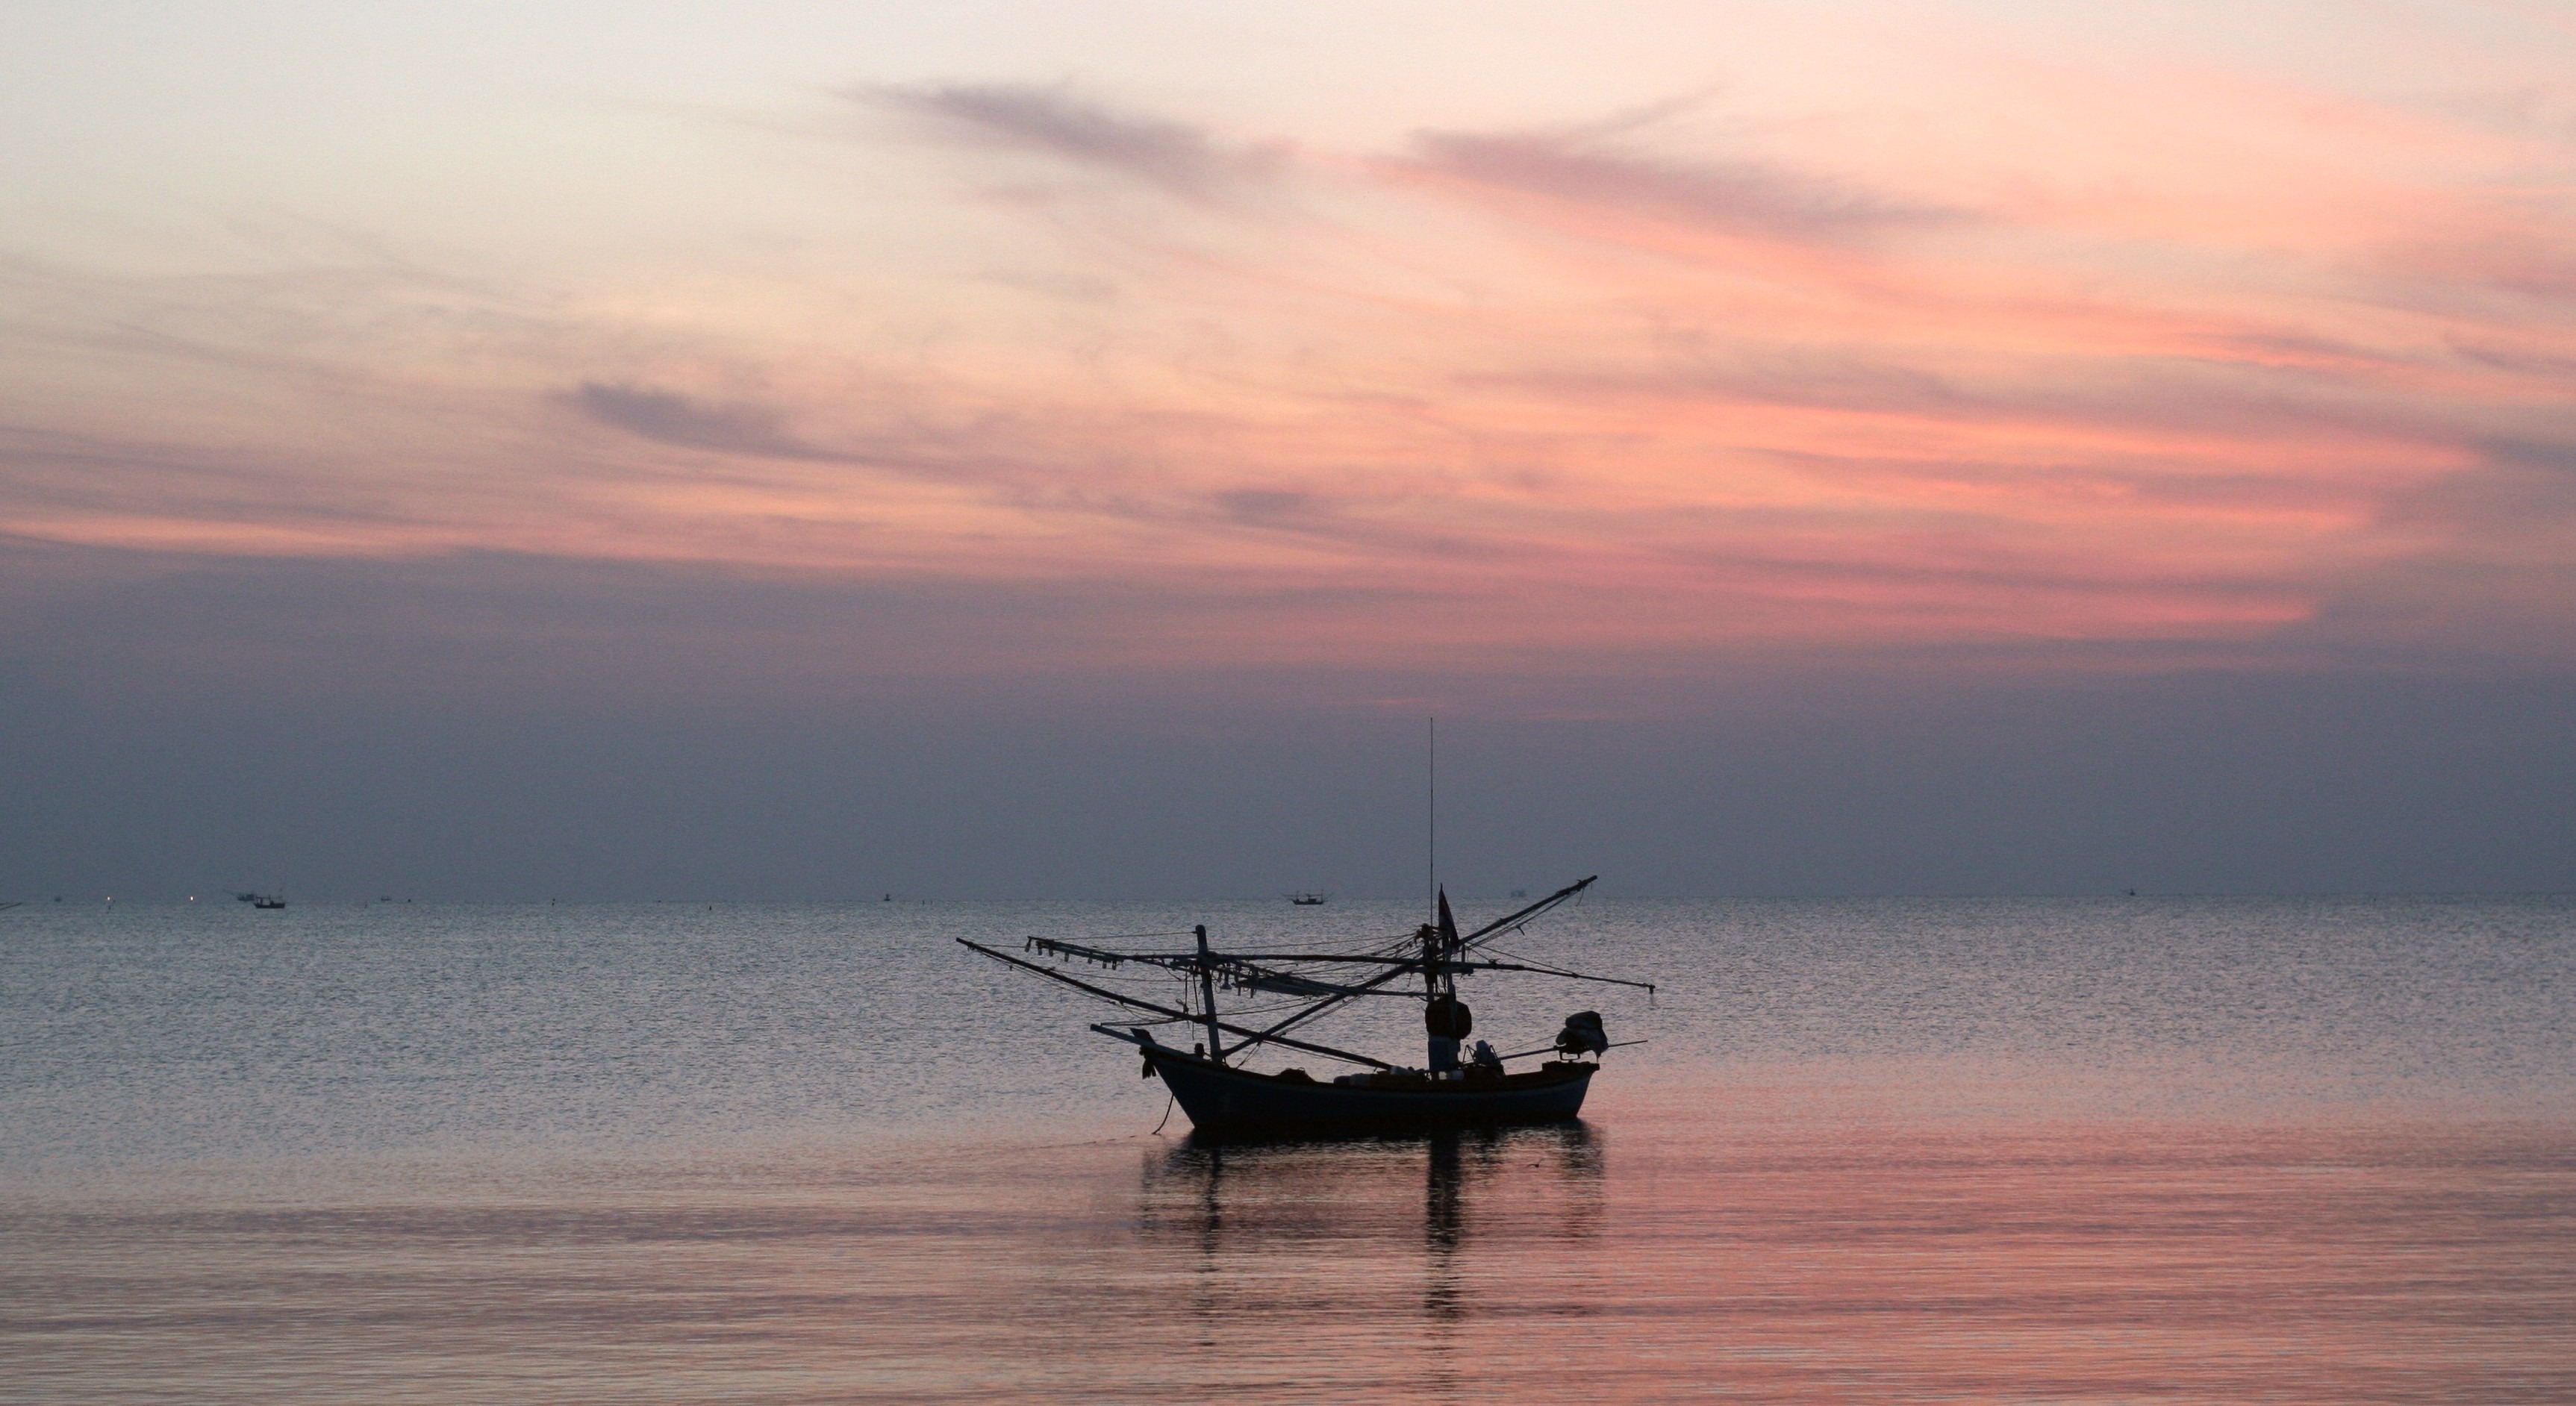
beach, sea, coast, water, ocean, horizon, silhouette, cloud, sky, sunrise, sunset, boat, morning, shore, wave, dawn, dusk, tranquility, evening, cove, vehicle, tranquil, peaceful, scenery, peace, calm, serene, bay, harbor, rest, thailand, fishing boat, lovely, beautiful, calmness, moored, south east asia, atmospheric phenomenon